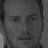
Emotion: neutral